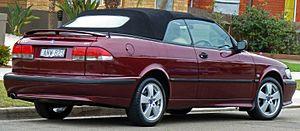
La Saab 9-3 Cabriolet est une automobile à carrosserie de type cabriolet conçue par le constructeur Saab, commercialisée en France depuis 1998. La seconde génération apparaît en 2003.